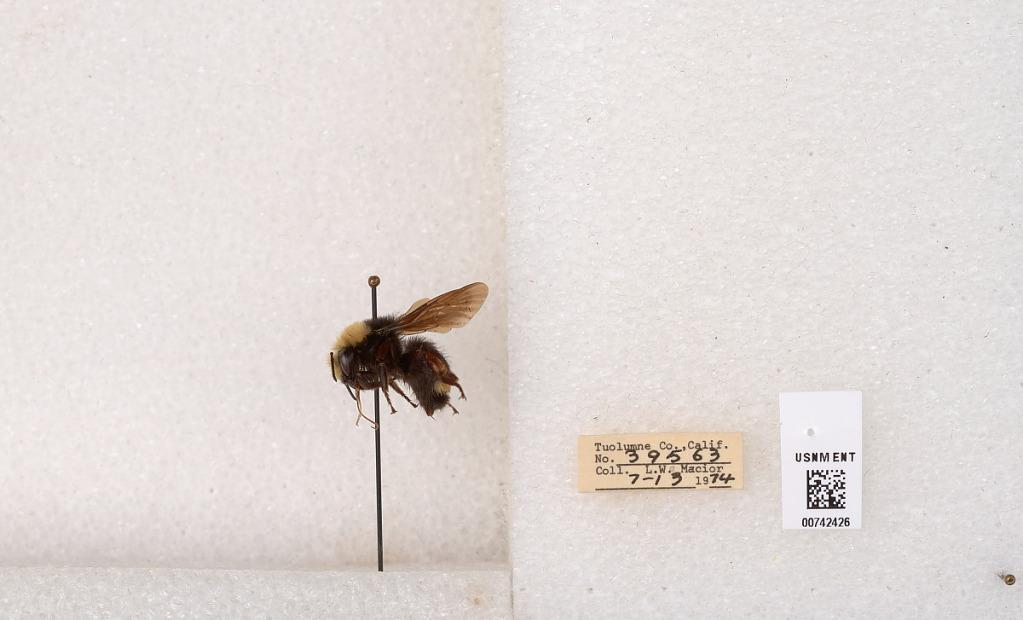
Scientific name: Bombus (Pyrobombus) vosnesenskii Radoszkowski
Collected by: L. Macior
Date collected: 1974-7-13
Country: United States
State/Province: California
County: Tuolumne
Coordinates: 37.9712, -120.228